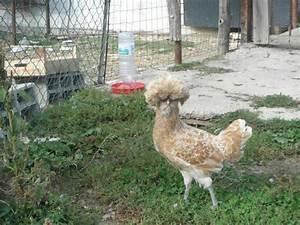
chicken